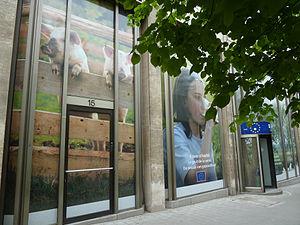
Direction générale de l'Agriculture et du Développement Rural à Bruxelles. Bâtiment adresse Rue de la Loi 130
La politique agricole commune est une politique mise en place à l'échelle de l'Union européenne. À l'origine, elle est fondée principalement sur des mesures de contrôle des prix et de subventionnement, visant à moderniser et développer l'agriculture. Elle est gerée par la Direction Générale « Agriculture et développement rural » de la Commission européenne. Au niveau français, elle est exécutée principalement via deux offices agricoles sous tutelle du Ministère de l'Agriculture.